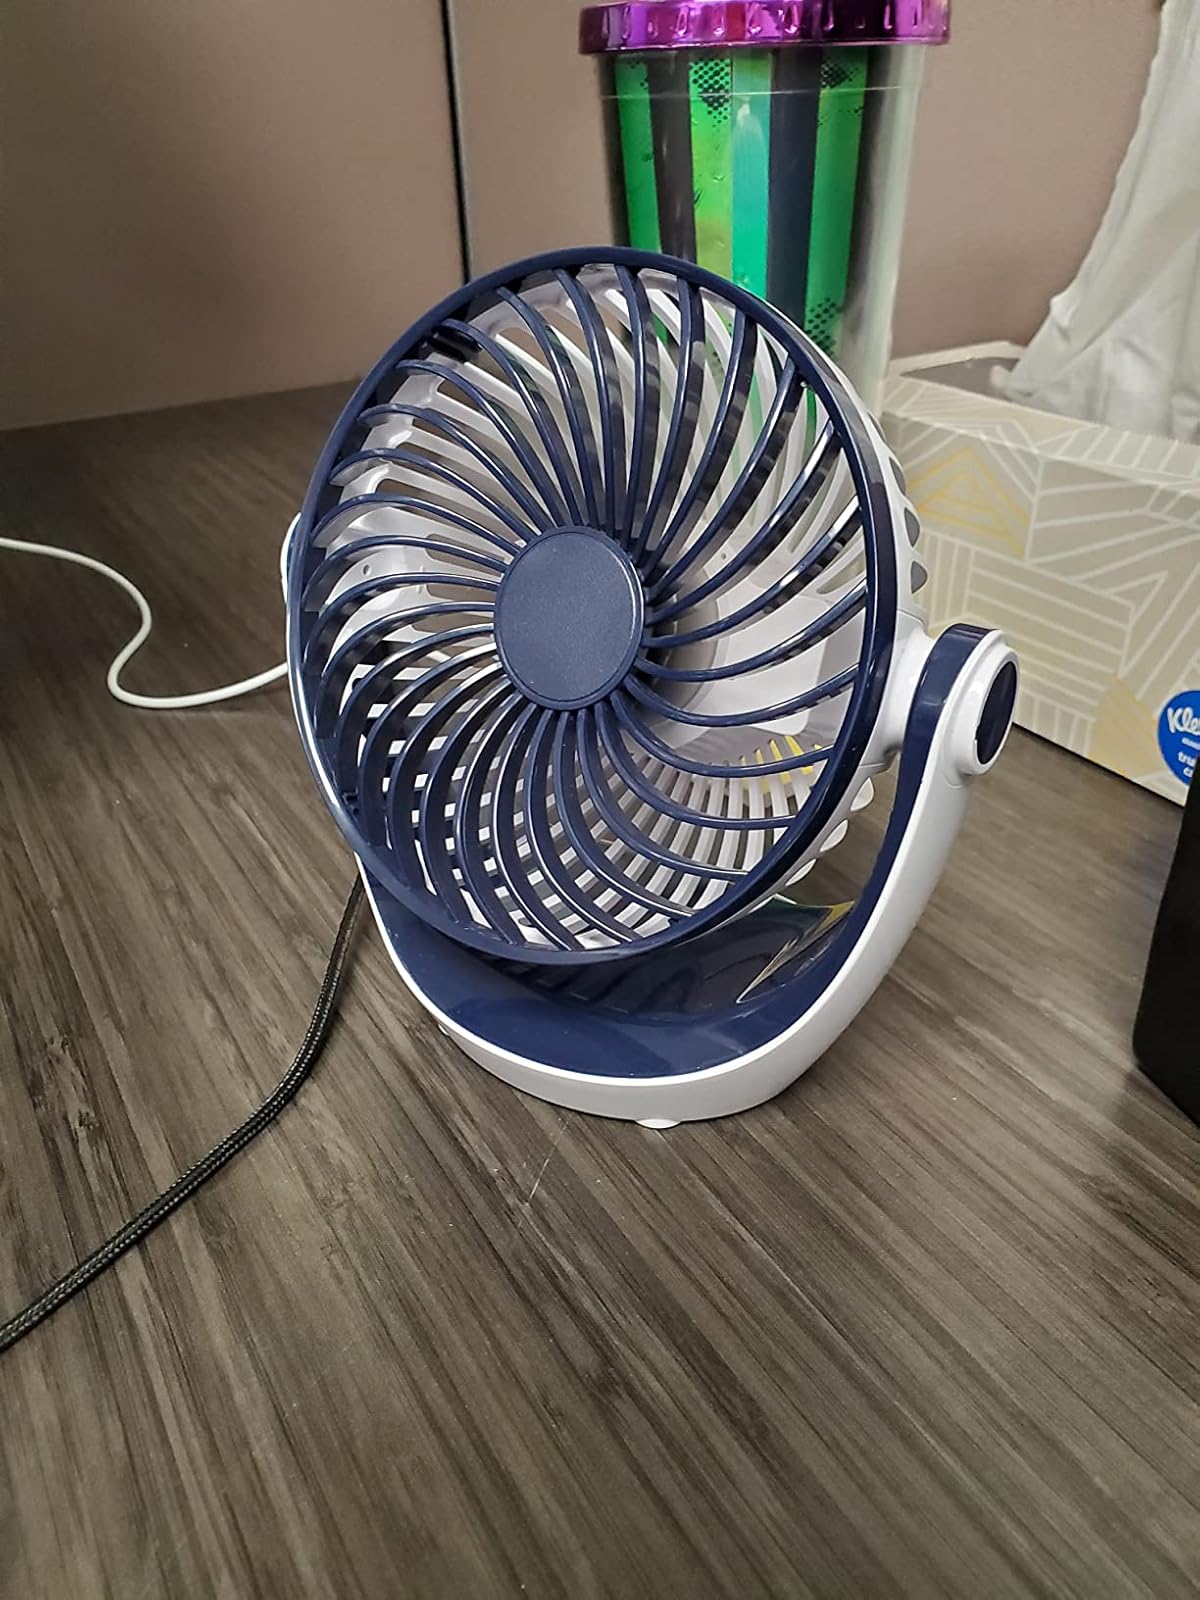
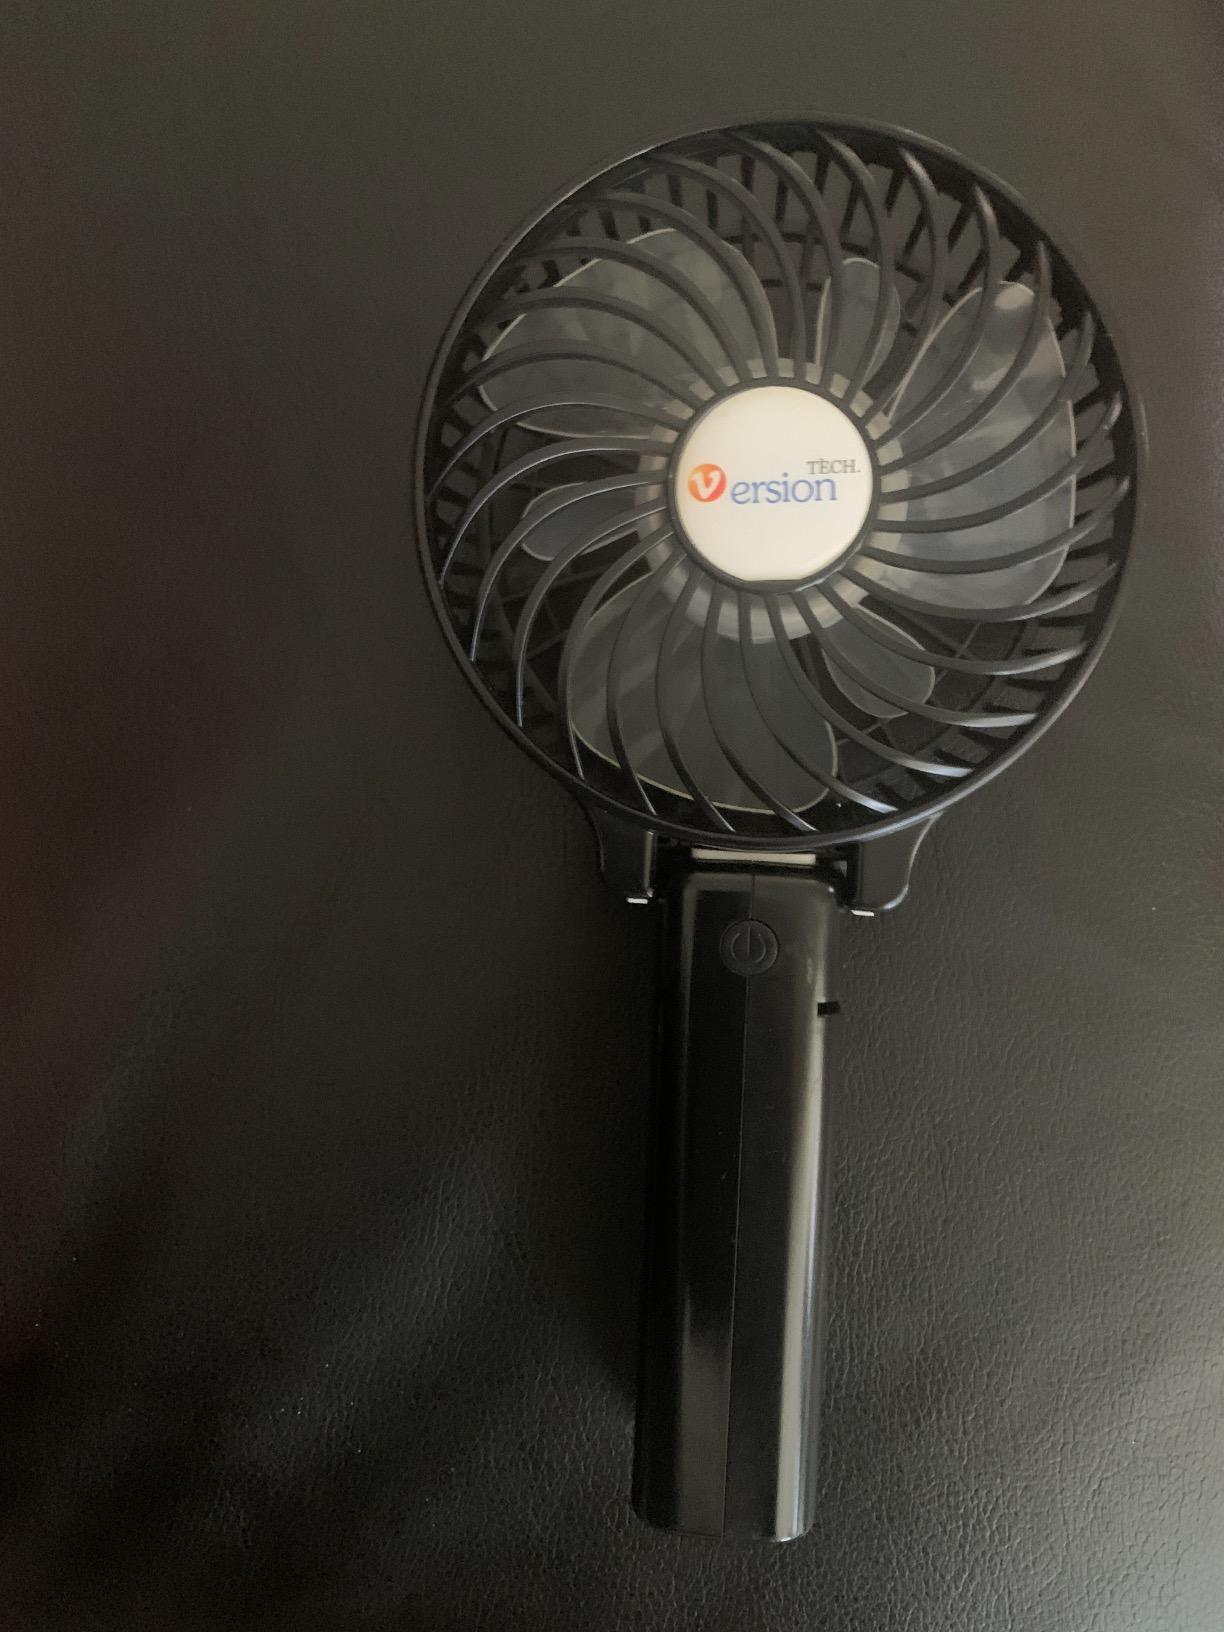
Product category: fan
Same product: no